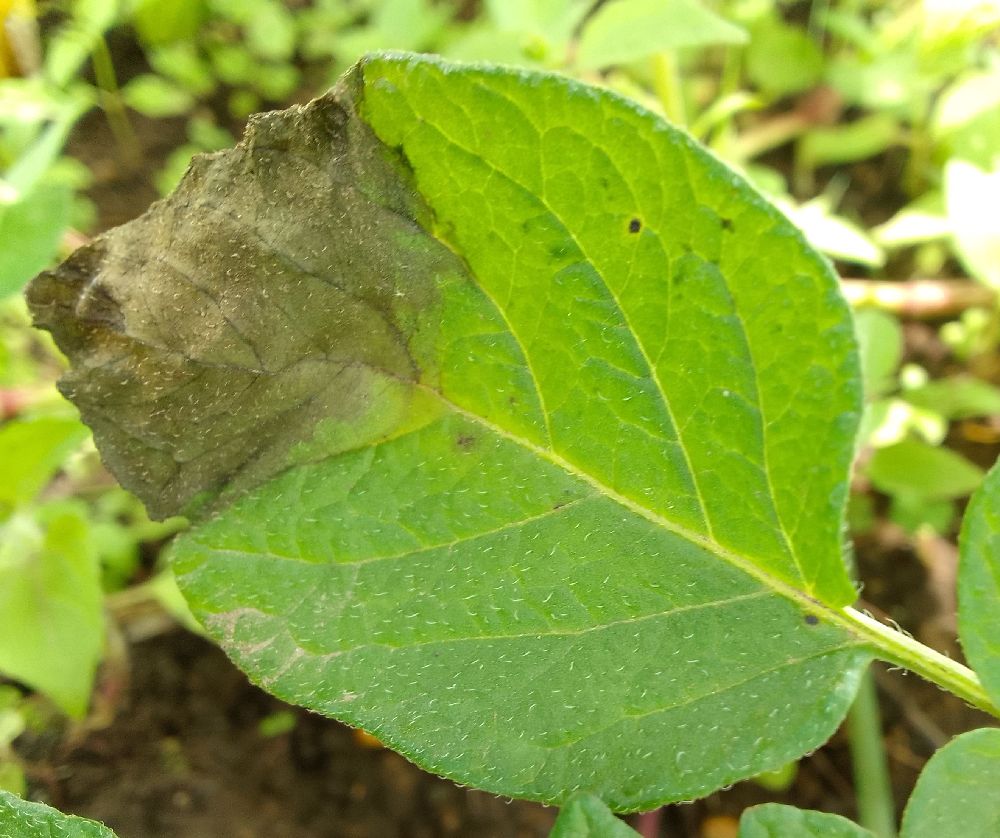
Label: Late blight